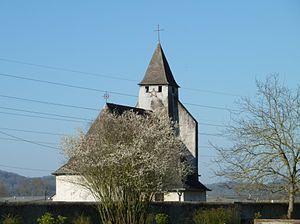
Église d'Aussevielle
Aussevielle est une commune française située dans le département des Pyrénées-Atlantiques, en région Nouvelle-Aquitaine.